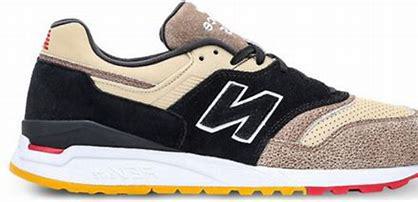
Brand: New
Model: Balance New Balance 997 Marathon